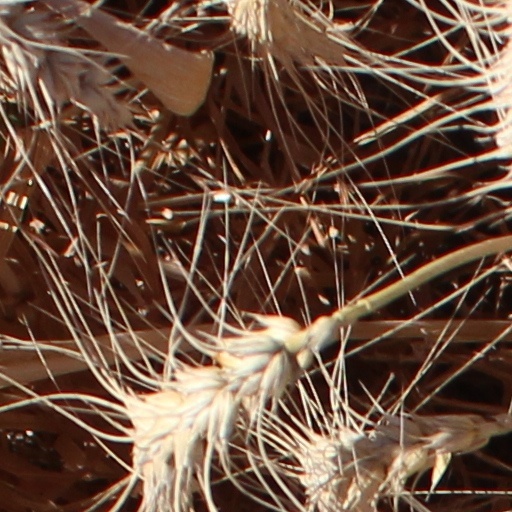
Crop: wheat